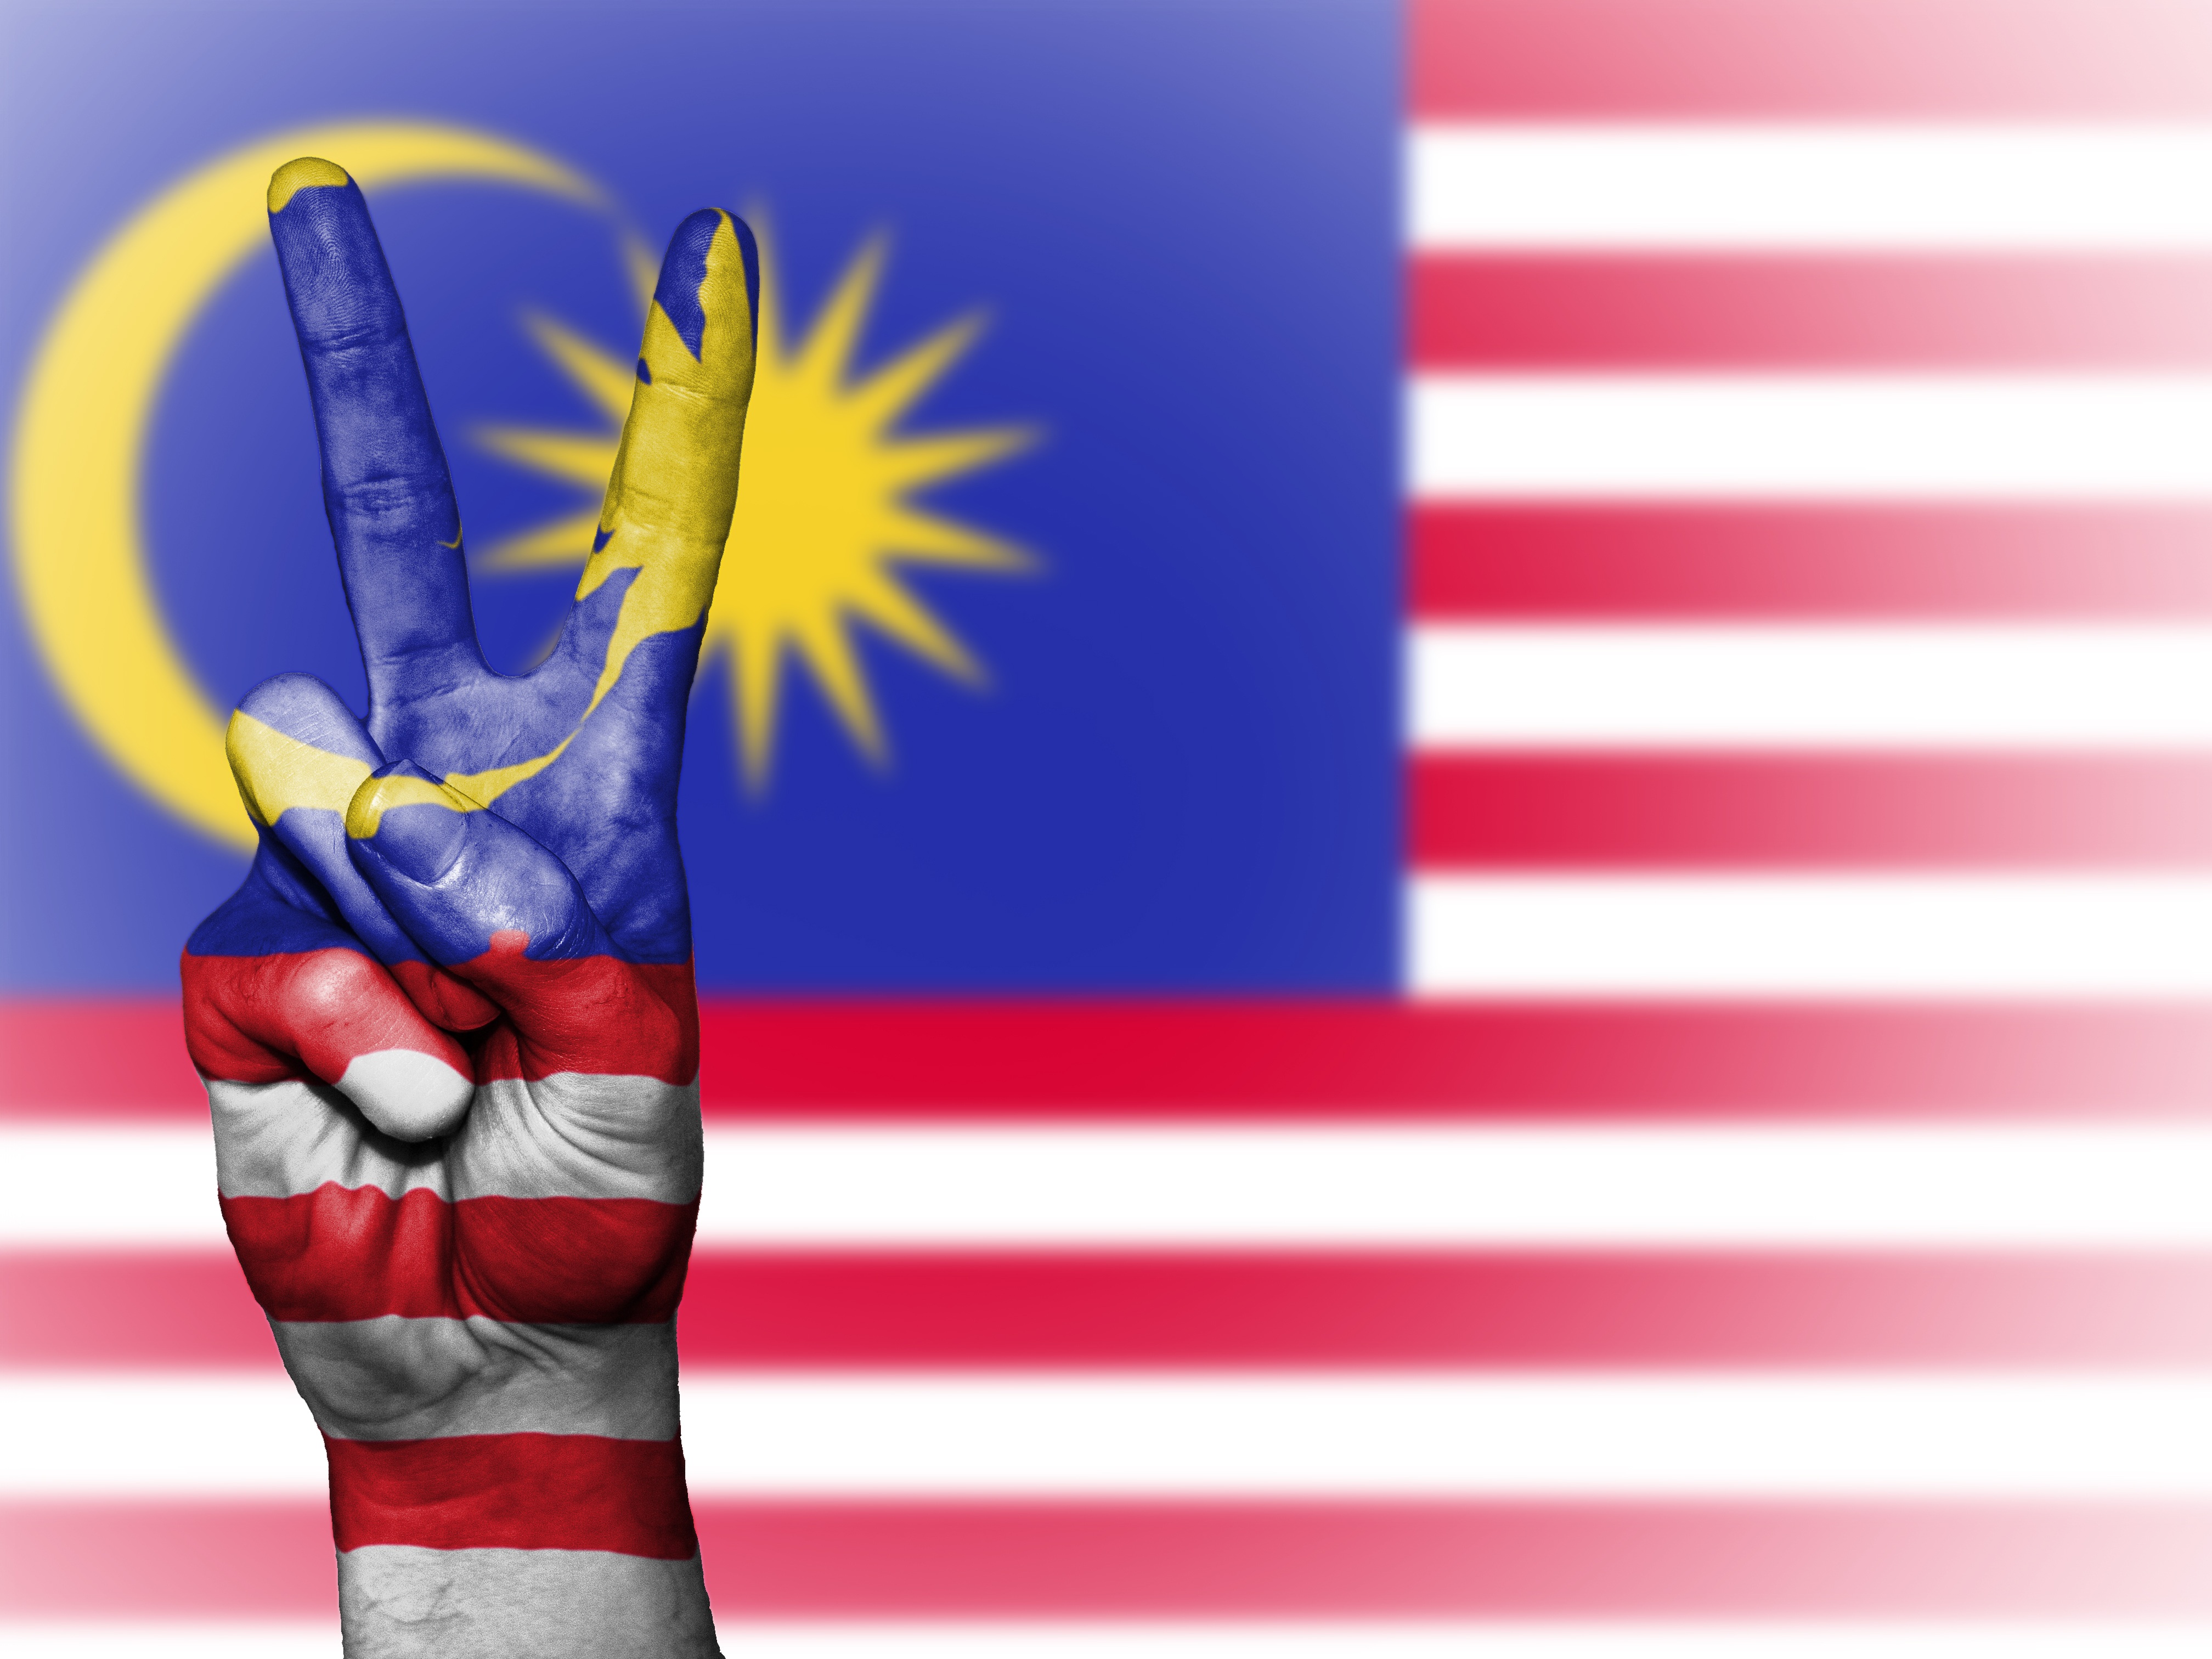
hand, country, travel, red, symbol, color, banner, flag, peace, tourism, national, colors, background, state, icon, nation, malaysia, ensign